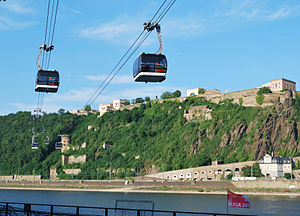
Oberes Mittelrheintal
Svævebanen over Rhinen ved Ehrenbreitstein fæstning i Koblenz
Oberes Mittelrheintal eller Den øvre mellemrhindal er en 65 kilometer lang strækning langs Rhinen i Tyskland, mellem Bingen am Rhein på flodens venstre bred, Rüdesheim am Rhein på højre og nordover til Koblenz. Strækningen blev i juni 2002 opført på UNESCOs liste over verdens kulturarv som følge af en sjælden kombination af geologiske, historiske, kulturelle og industrielle mindesmærker langs ruten.